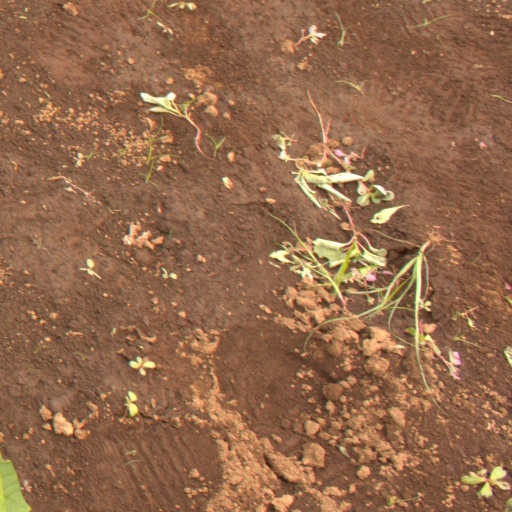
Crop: soybean